Douglas Brunt

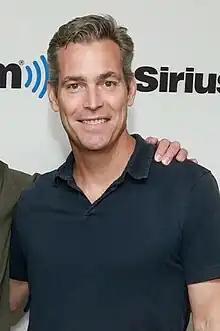
Brunt in 2023

Douglas Brunt (born August 25, 1971) is an American historian, novelist, podcast host with SiriusXM and former president and CEO of the cybersecurity firm Authentium.